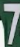
Number: 7